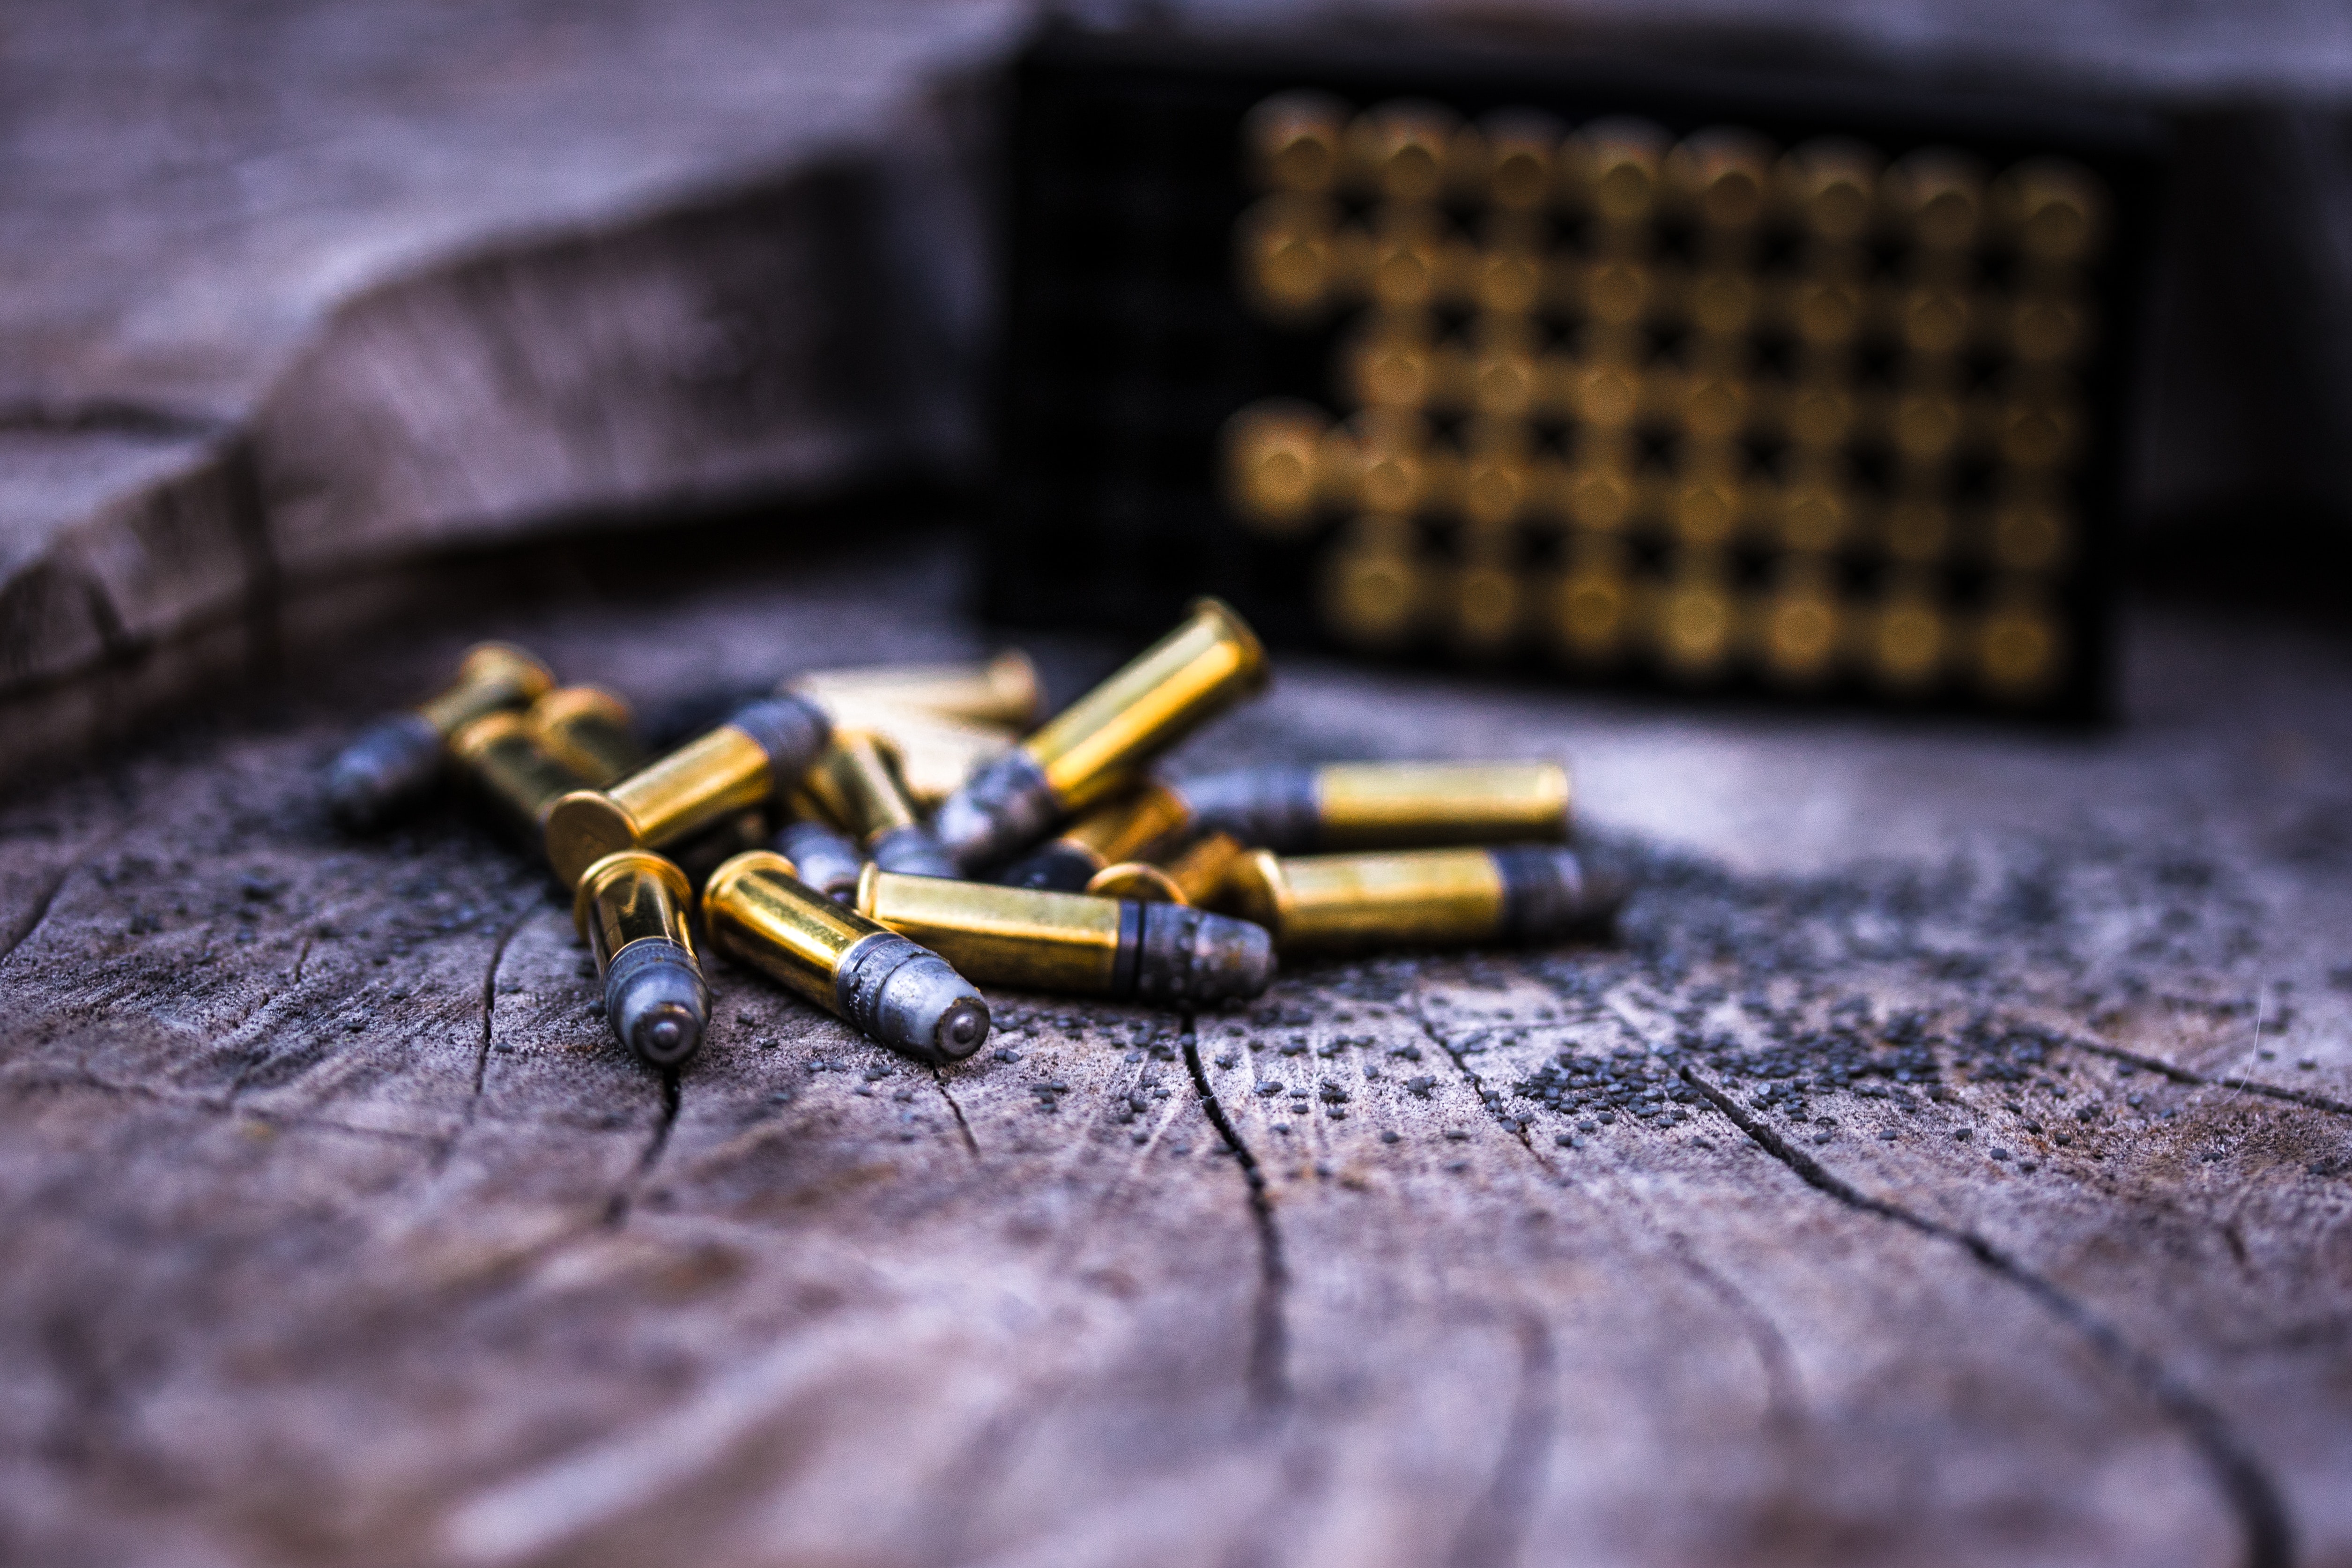
yellow, ammunition, metal, photography, brass, bullet, still life photography, nail